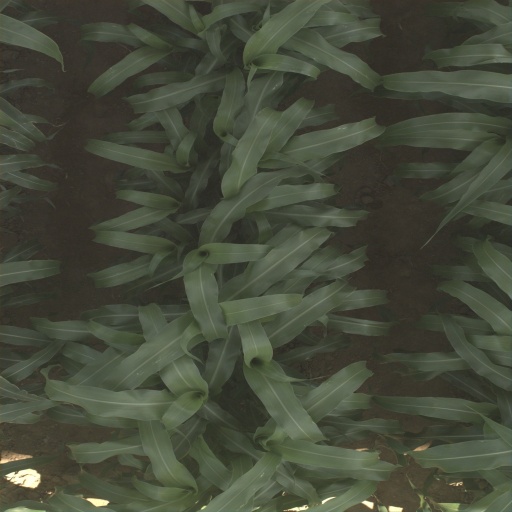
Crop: sorghum